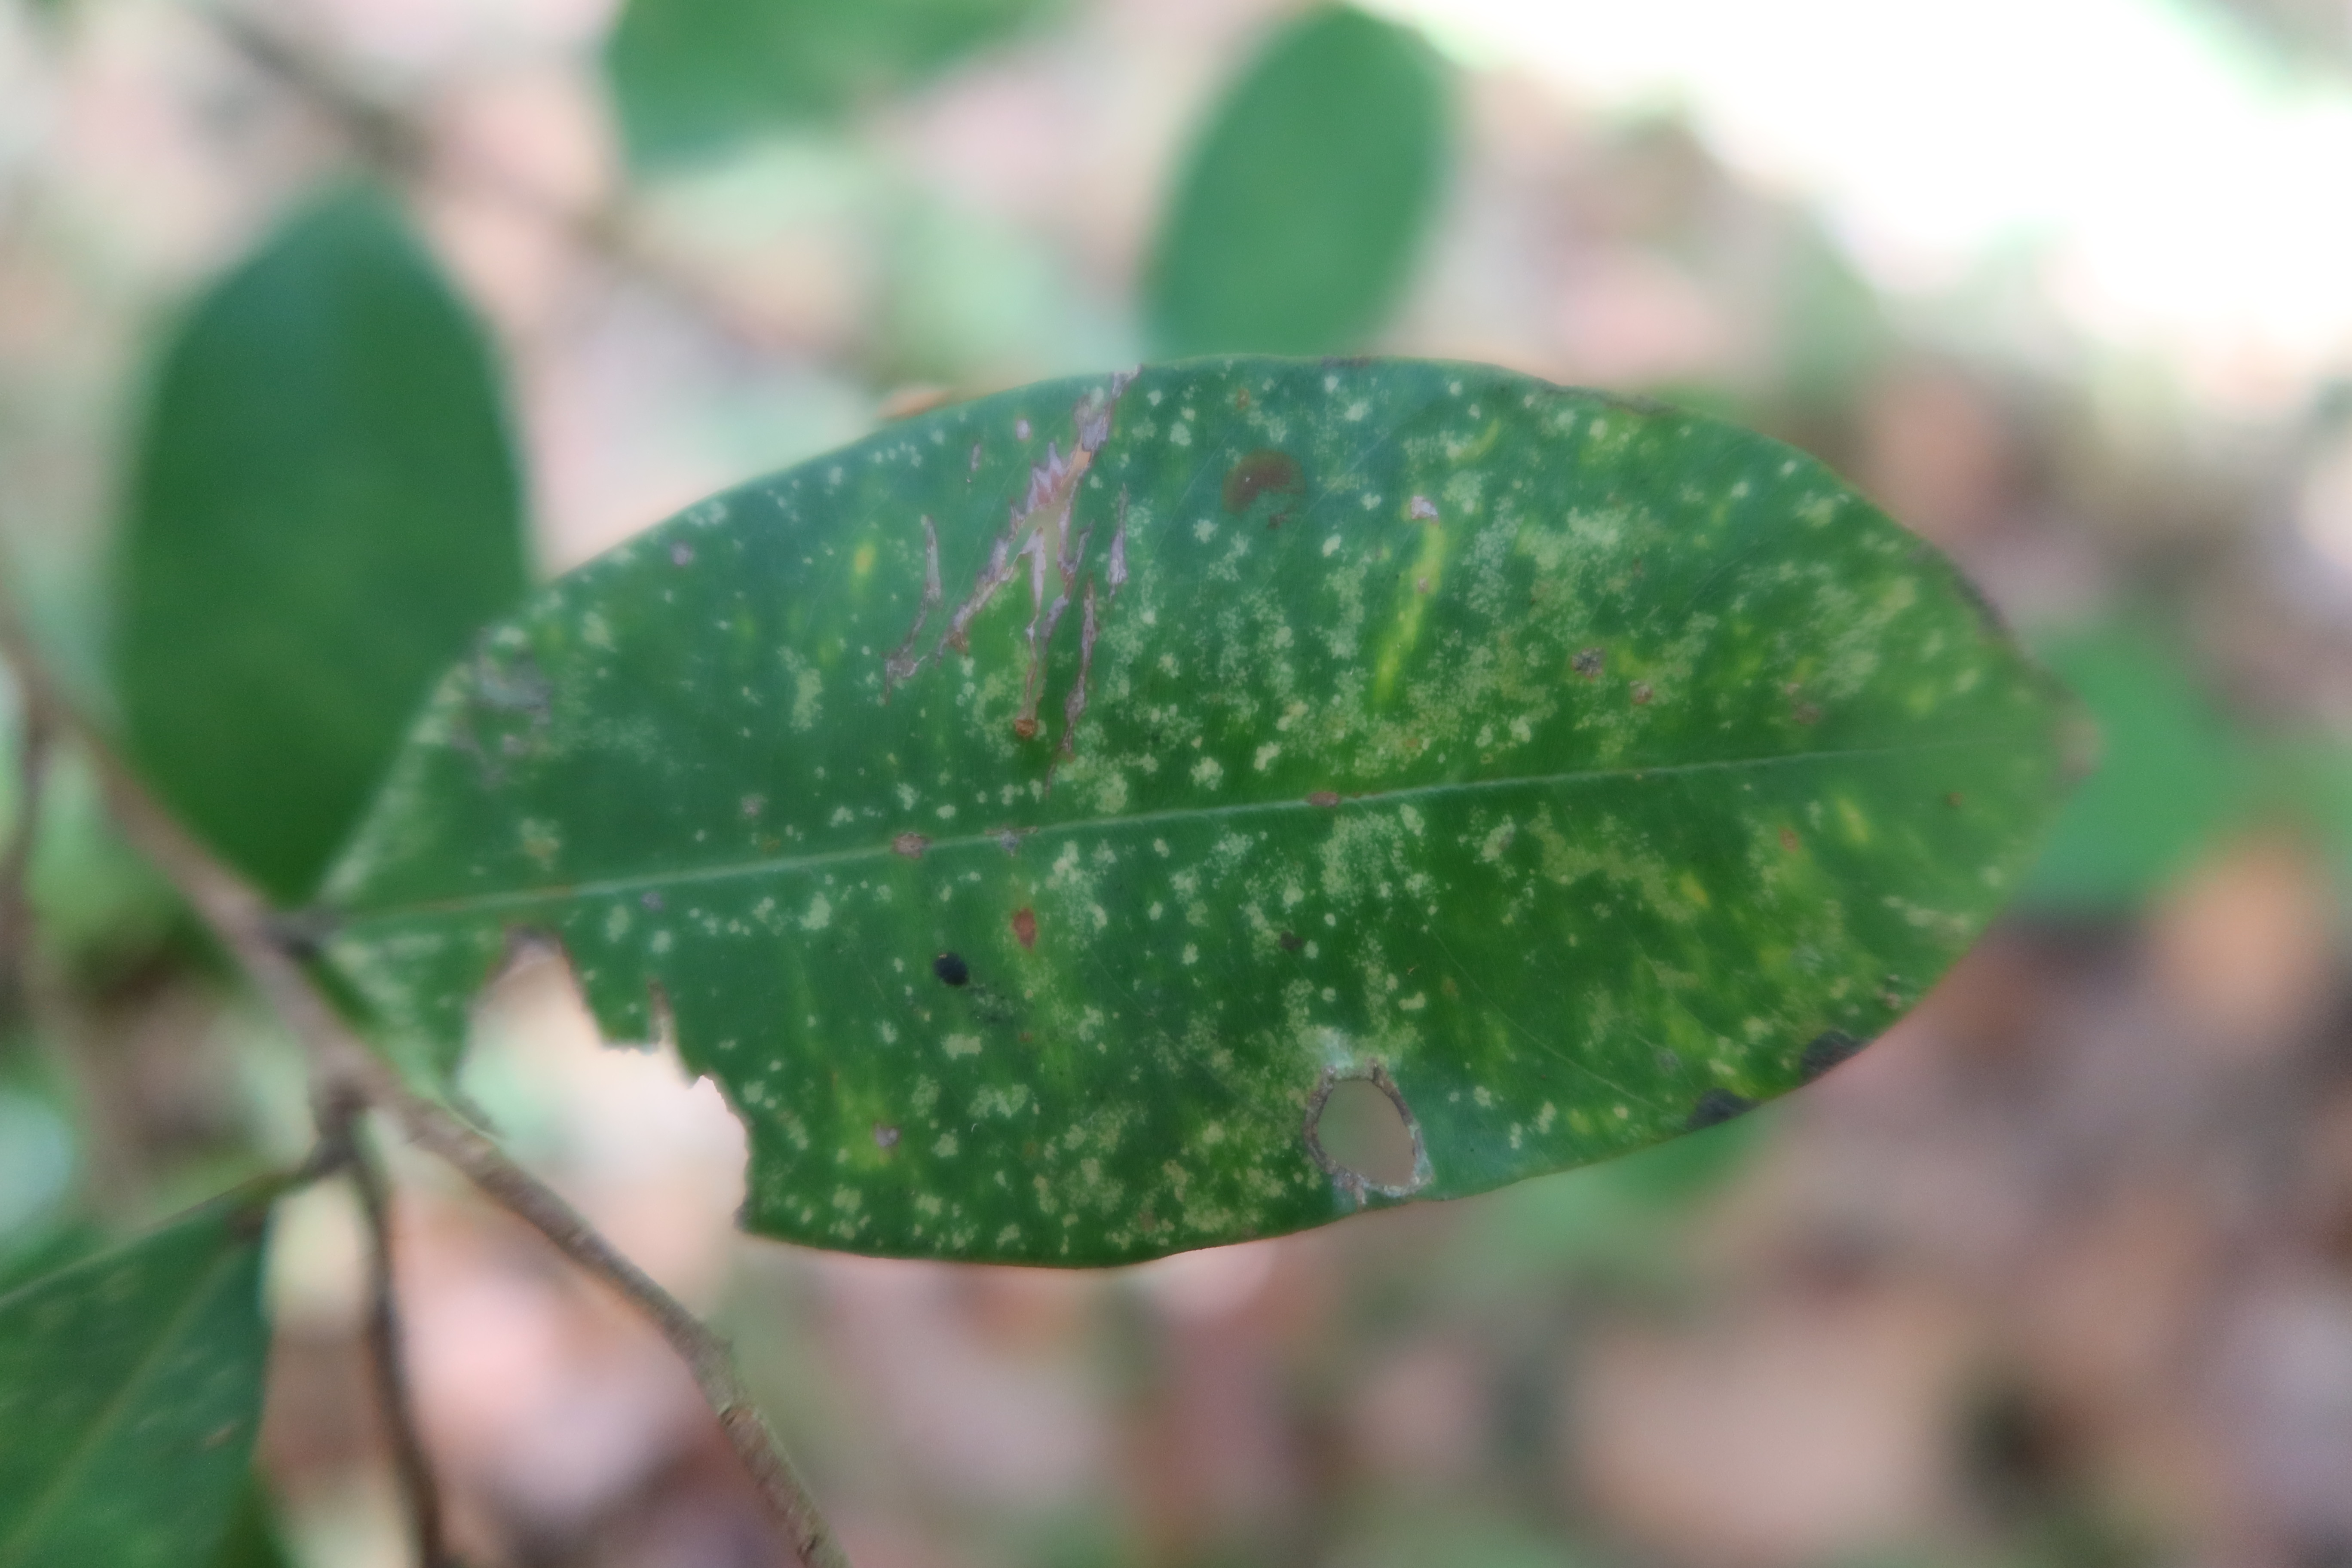
Label: Downy mildew